Toddle House

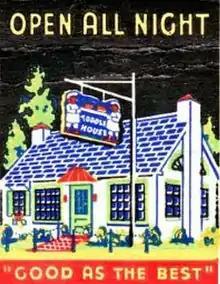
Toddle House advertisement

Toddle House was a national quick service restaurant chain in the United States, which specialized in breakfast but was open 24/7. Lunch and dinner entrées included soups and salads and various sandwiches. Much of their business was takeout.